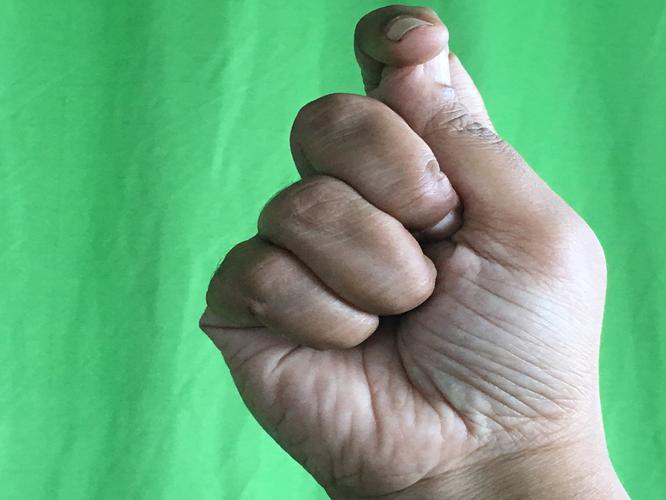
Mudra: Kapith
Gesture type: single_hand